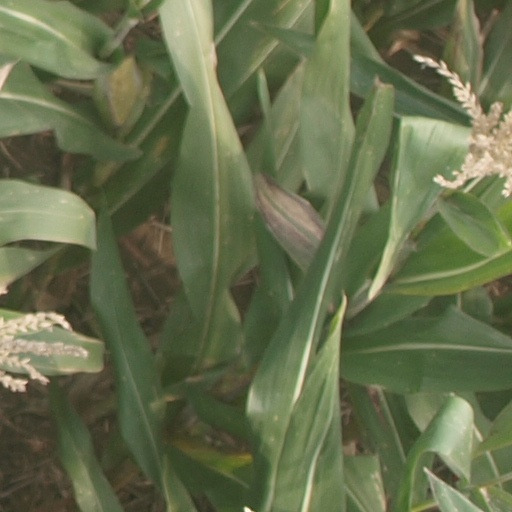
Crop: maize; corn